Tender Mercies

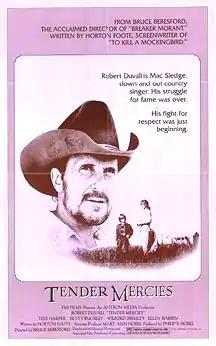
Theatrical release poster

Tender Mercies is a 1983 American drama film directed by Bruce Beresford and written by Horton Foote. It stars Robert Duvall as singer-songwriter Mac Sledge, a former country music star whose career and relationship with his ex-wife and daughter were wrecked by alcoholism. Recovering from his affliction, Sledge seeks to turn his life around through his relationship with a young widow and her son in rural Texas. The supporting cast includes Tess Harper, Betty Buckley, Wilford Brimley, Ellen Barkin and Allan Hubbard.